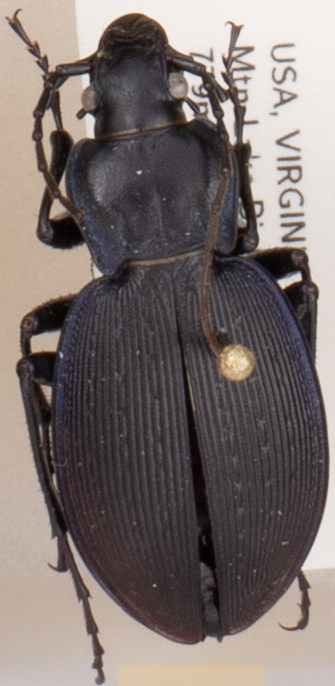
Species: Carabus goryi
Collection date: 2019-06-18
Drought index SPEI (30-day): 0.36
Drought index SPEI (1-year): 2.09
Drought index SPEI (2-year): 2.09